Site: brandenburg
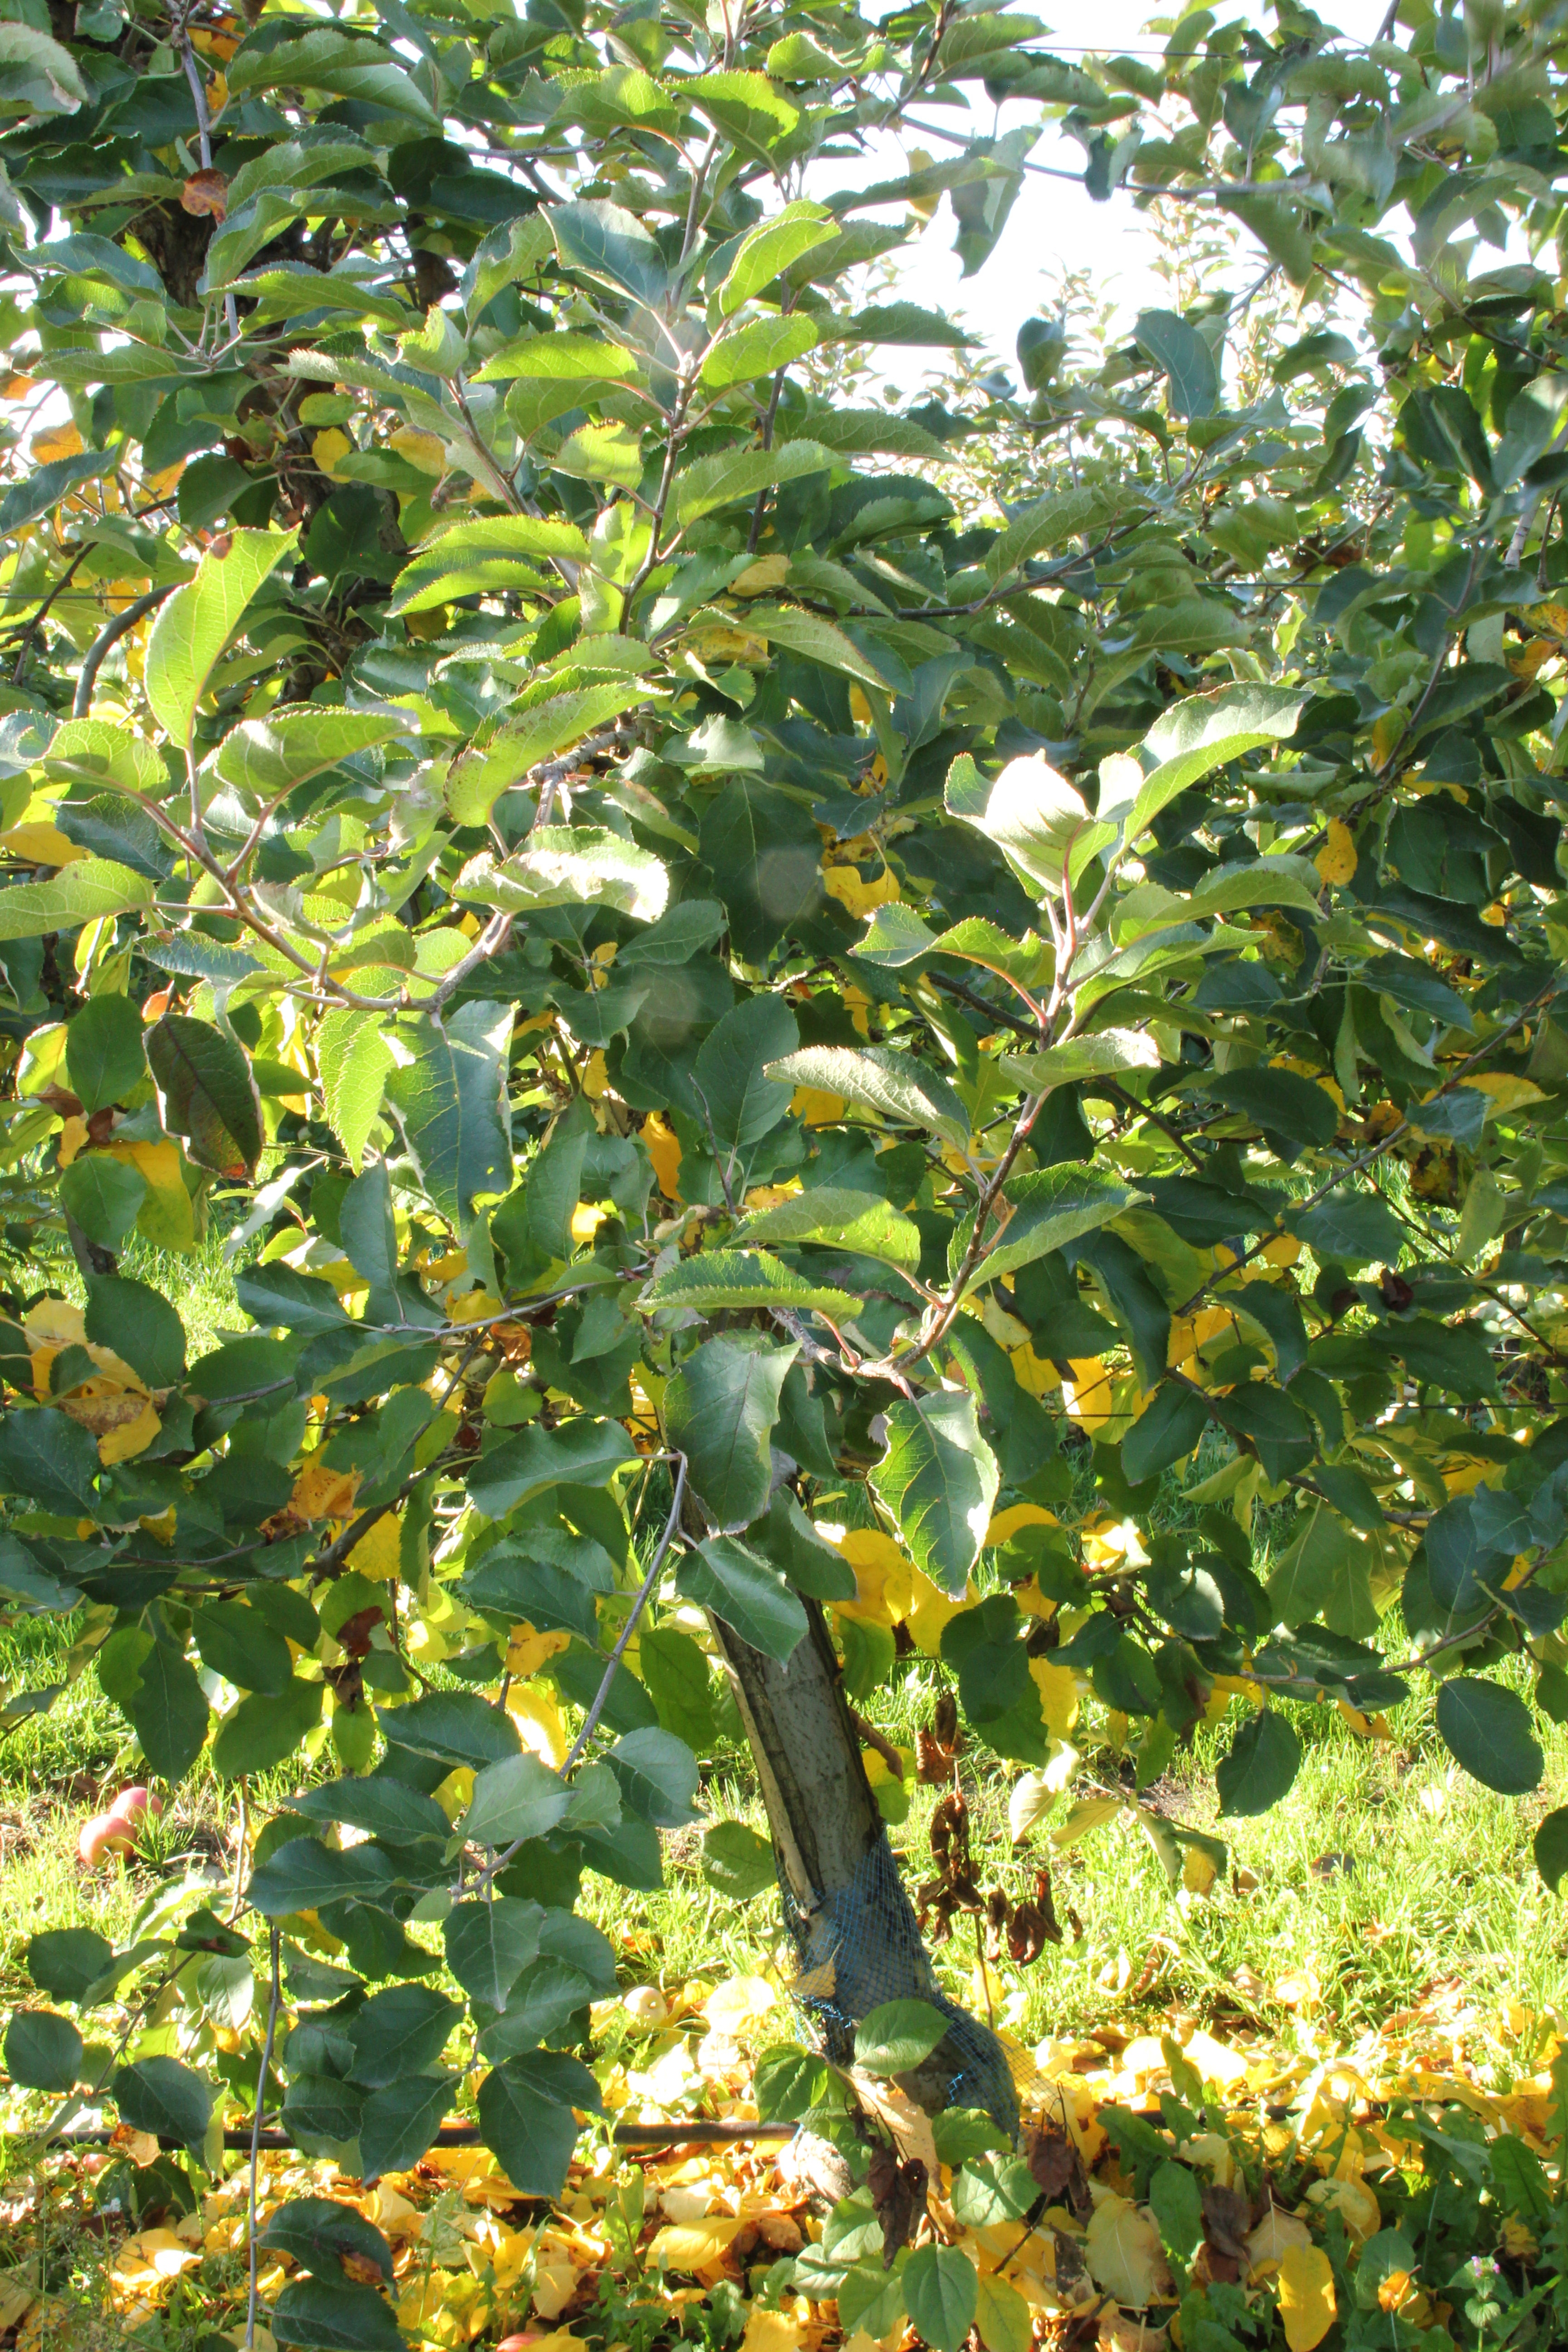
Growth stage (BBCH 91): Senescence, beginning of dormancy